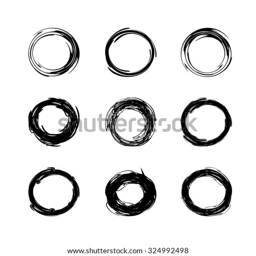
set of black circle icons on the white background